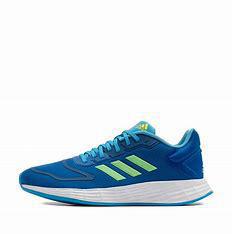
Brand: Adidas
Model: Duramo 10